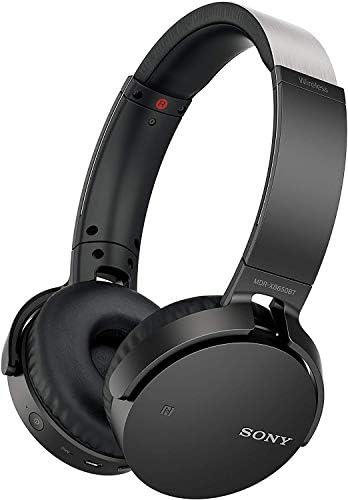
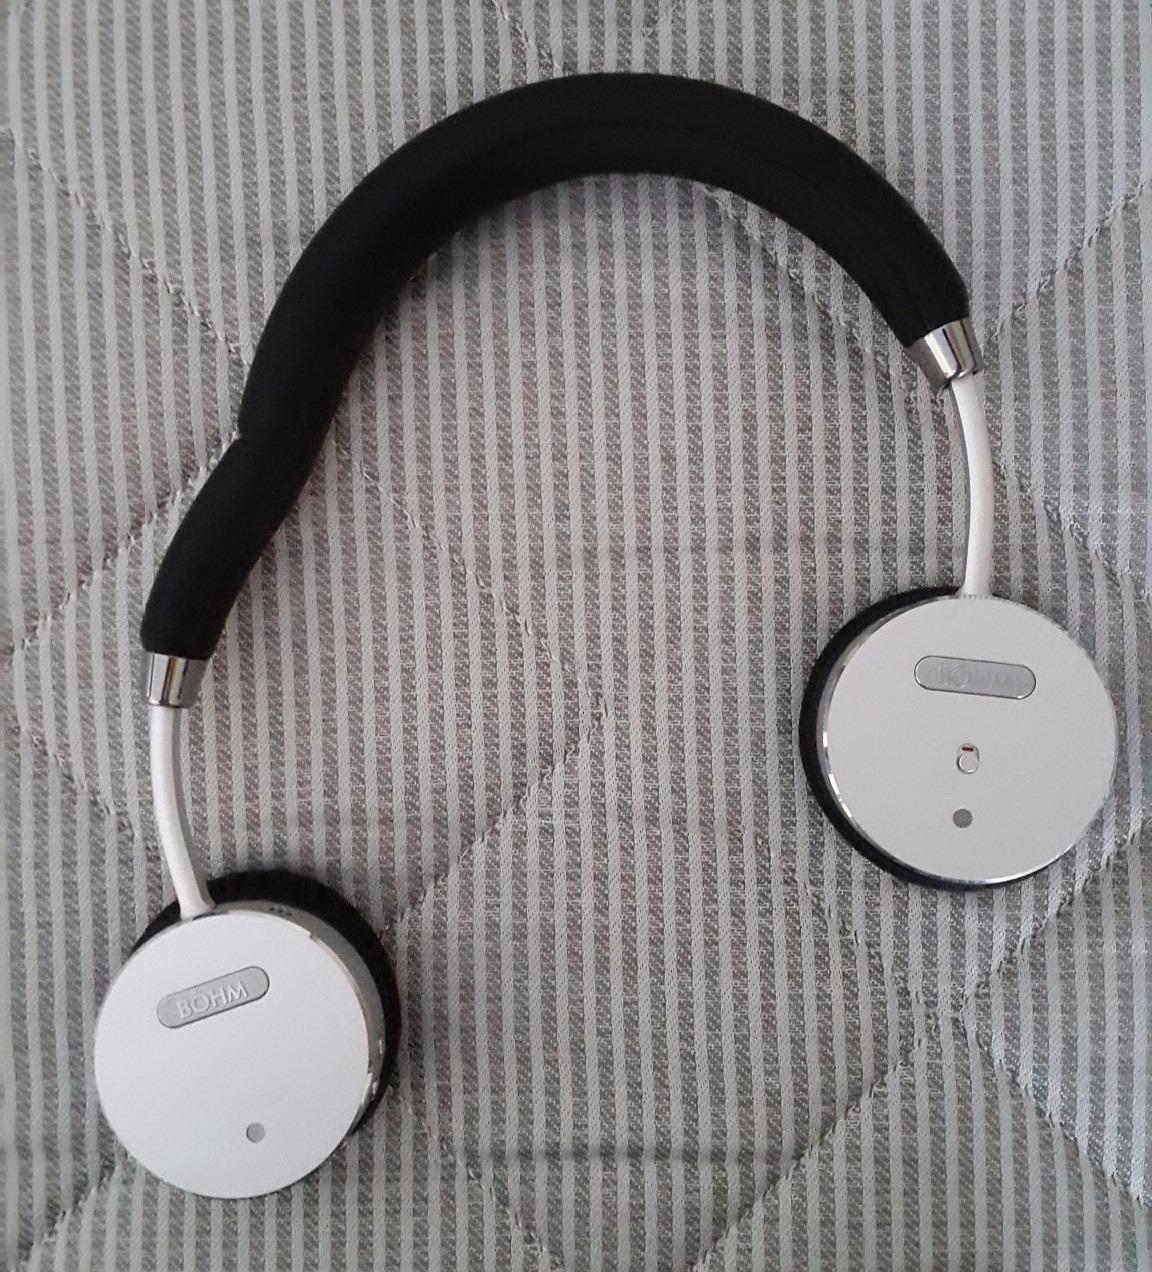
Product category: headphones
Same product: no